Giovanni Vincenzo Gonzaga

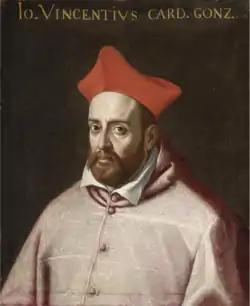
Portrait of Cardinal Giovanni Vincenzo Gonzaga.

A member of the House of Gonzaga, Giovanni Vincenzo Gonzaga was born in Palermo on December 8, 1540, the son of Ferrante Gonzaga and his wife Isabella di Capua. He was the younger brother of Cardinal Francesco Gonzaga and the nephew of Cardinal Ercole Gonzaga.